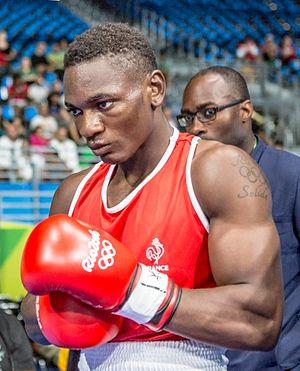
Christian M'Billi-Assomo, est un boxeur français. Né le 26 avril 1995 à Yaoundé. Vivant actuellement au Canada et s’entraîne à Montréal.